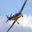
Label: airplane